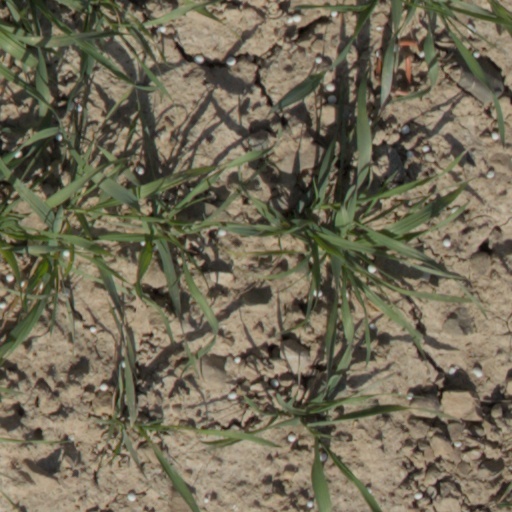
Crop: wheat